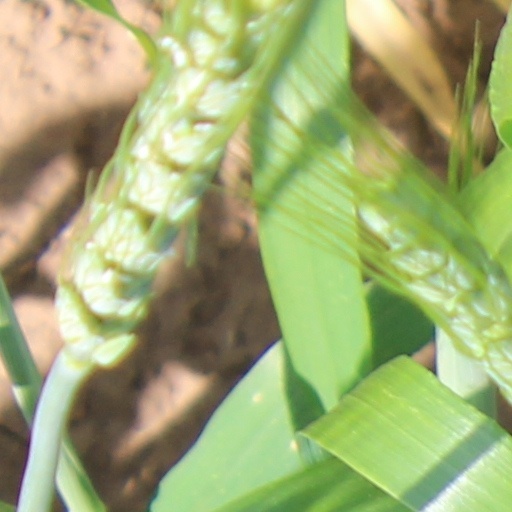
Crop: wheat